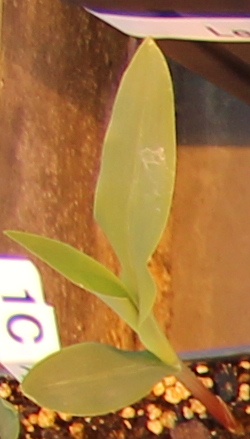
Label: Corn